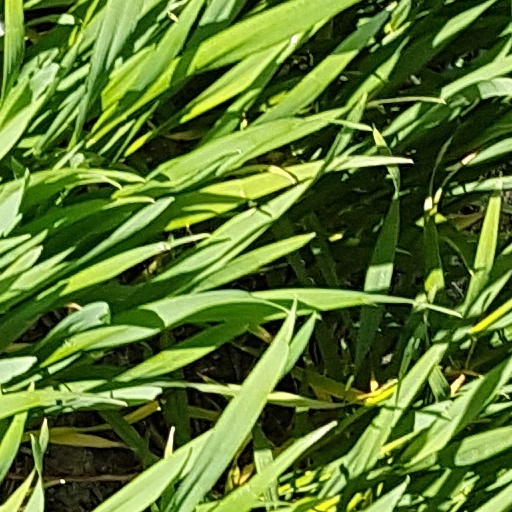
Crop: wheat